Paleolithic dog

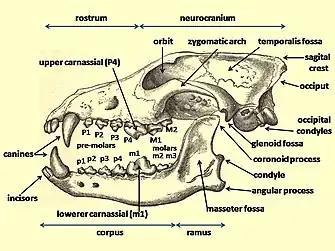
Diagram of a wolf skull with key features labelled

The Paleolithic dog was smaller than the Pleistocene wolf "(Canis cf. lupus)" and the extant grey wolf ("Canis lupus"), with a skull size that indicates a dog similar in size to the modern large dog breeds. The Paleolithic dog had a mean body mass of compared to Pleistocene wolf and recent European wolf .